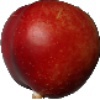
Label: nectarine